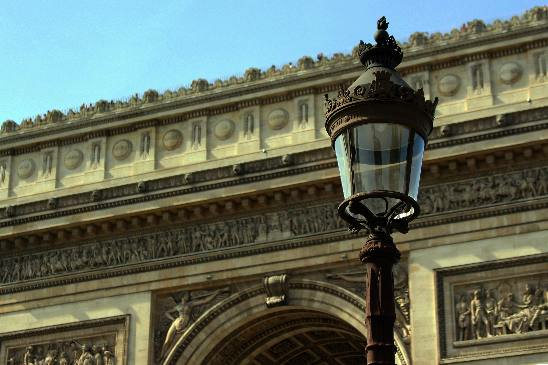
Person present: No